Ignimbrite

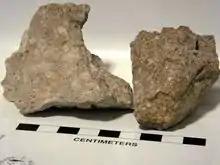
Rocks from the Bishop tuff from California, United States, uncompressed with pumice on left; compressed with fiamme on right

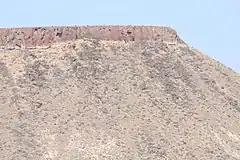
The caprock in this photo is the ignimbrite layer of the Rattlesnake Formation in Oregon.

Ignimbrite is a type of volcanic rock, consisting of hardened tuff. Ignimbrites form from the deposits of pyroclastic flows, which are a hot suspension of particles and gases flowing rapidly from a volcano, driven by being denser than the surrounding atmosphere. New Zealand geologist Patrick Marshall (1869–1950) coined the term "ignimbrite" from the Latin "igni-" [fire] and "imbri-" [rain].